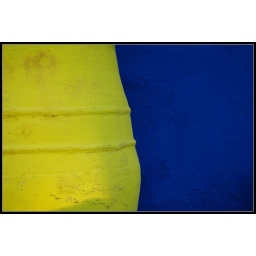
&amp;quot;Jardins Marjorelle&amp;quot; detail of vase against the blue house wall